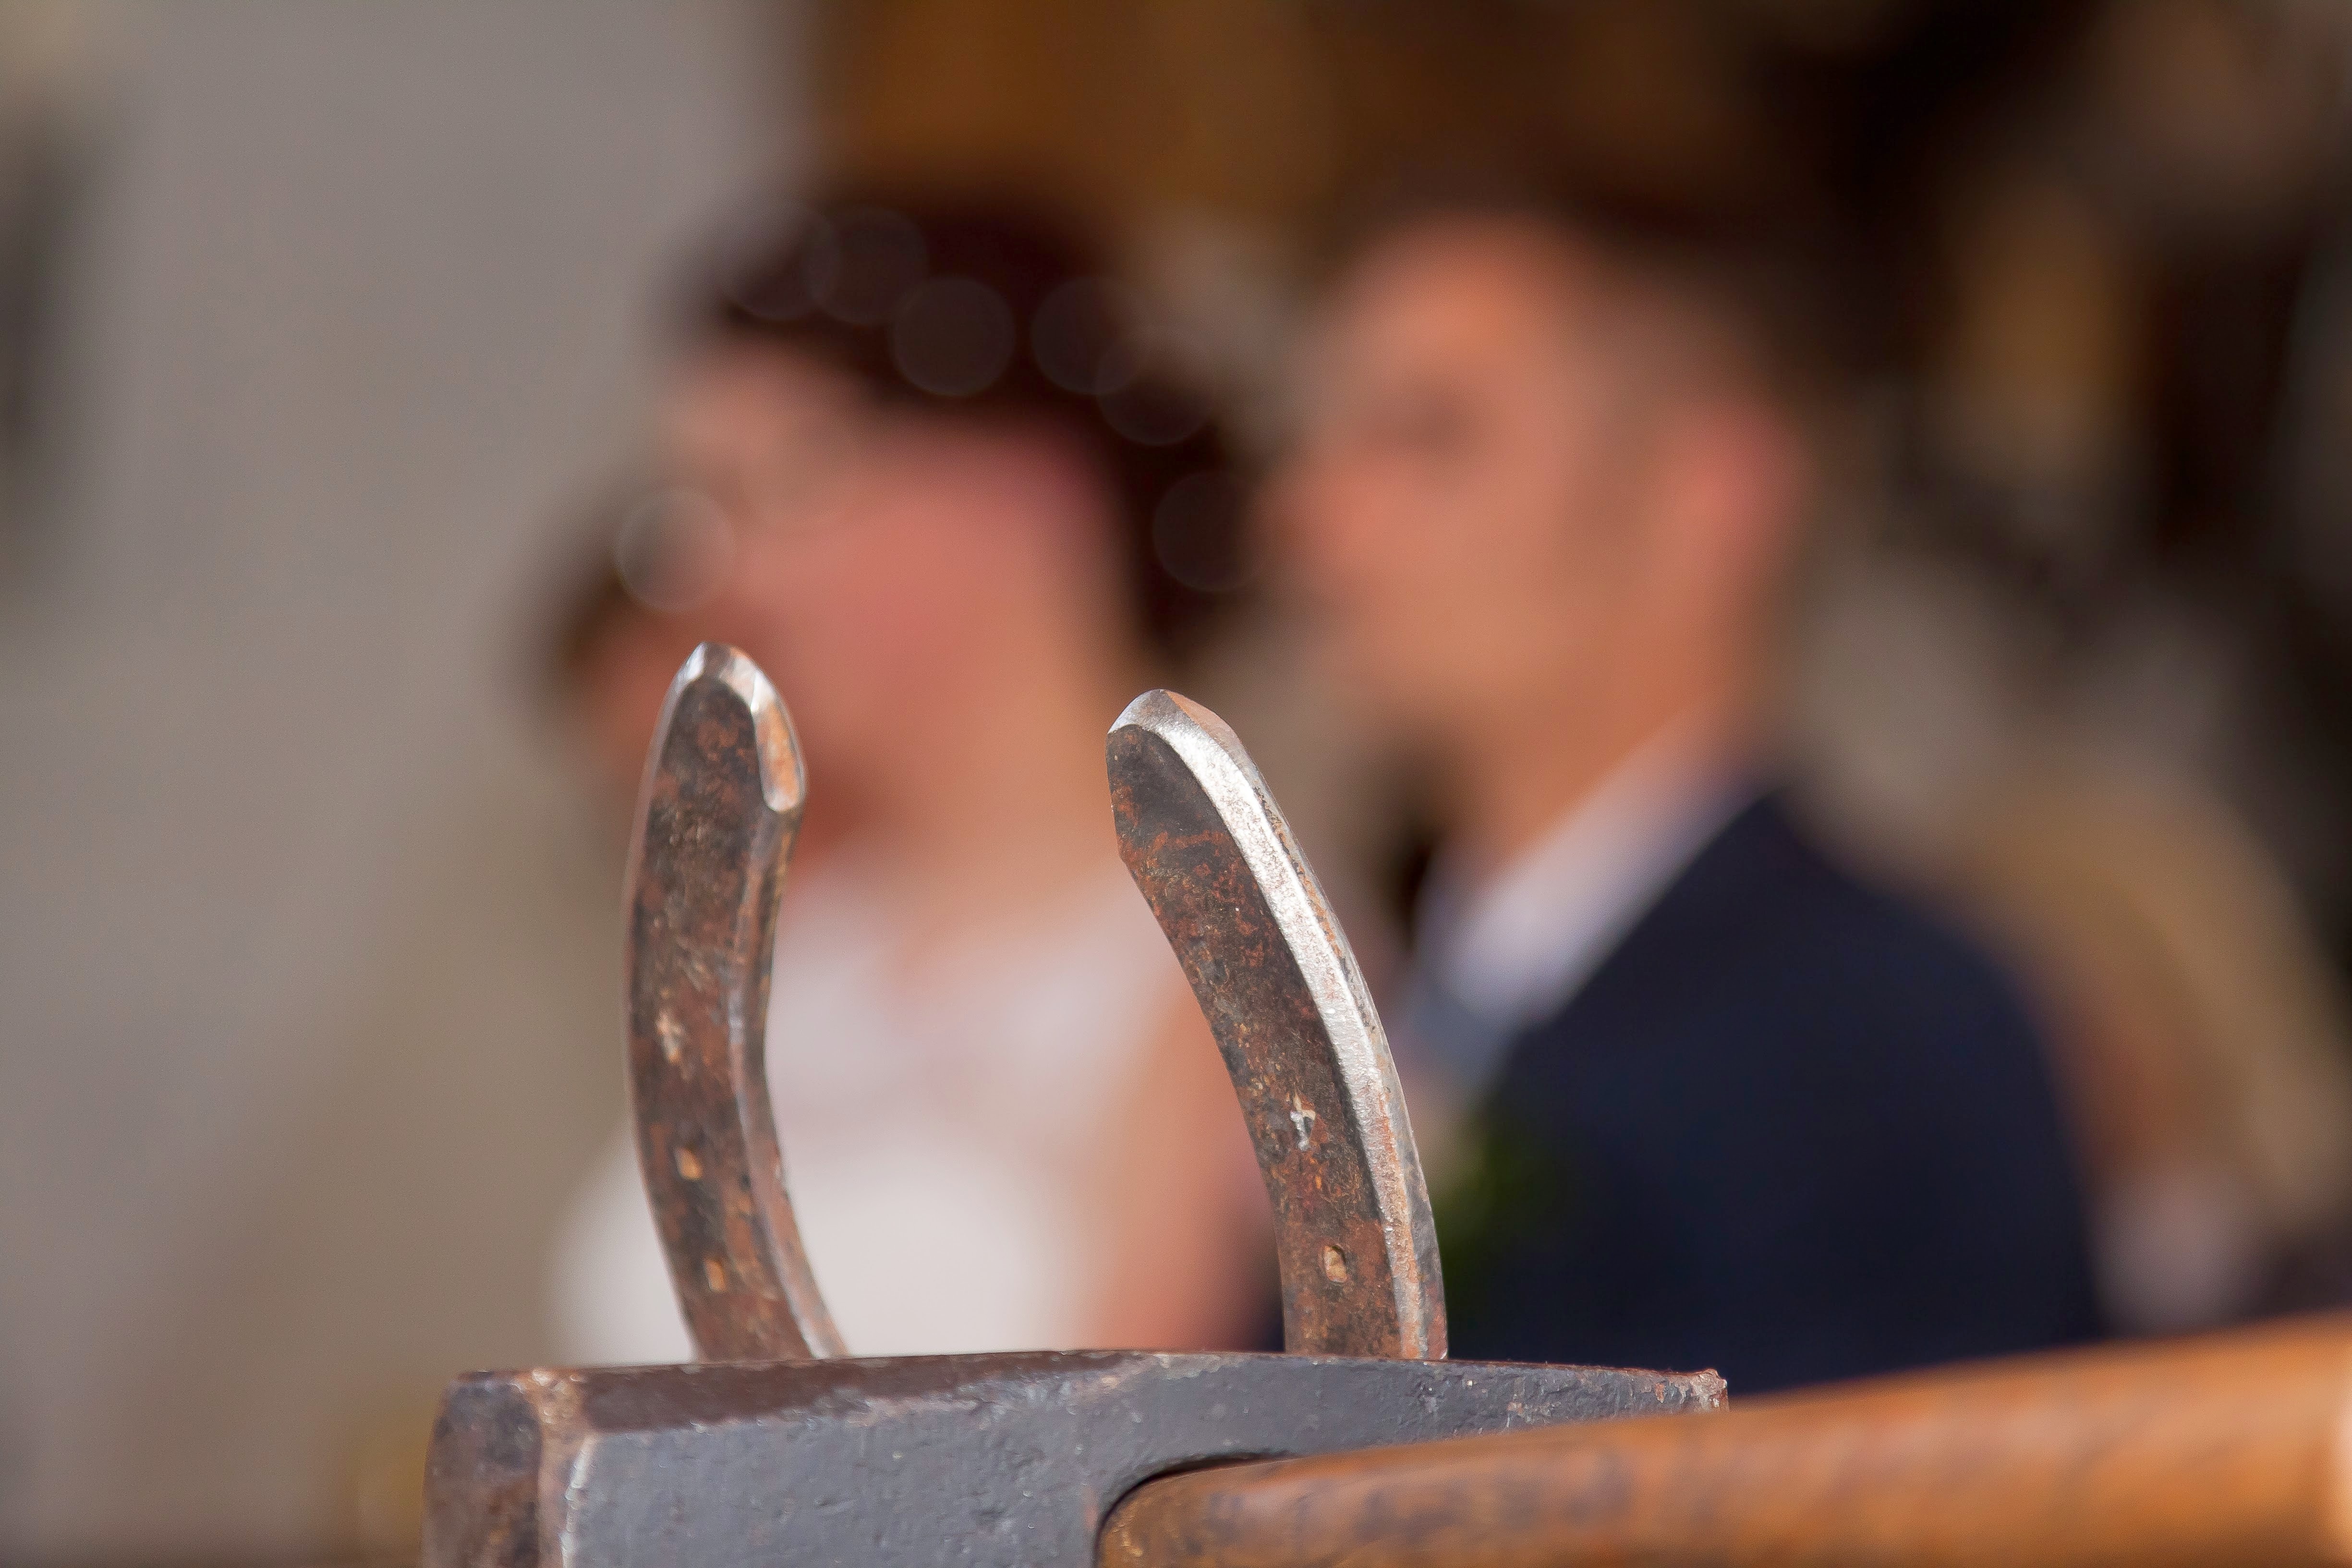
hand, love, bouquet, hammer, couple, together, wedding, wedding dress, bride, groom, married, deco, bride and groom, close up, roses, horses, temple, pliers, horseshoe, connection, luck, connectedness, before, blacksmith, marry, macro photography, anvil, spouses